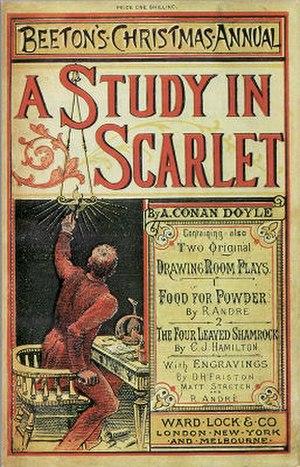
Une étude en rouge, aussi traduit Un crime étrange ou encore Écrit dans le sang, est un roman policier d'Arthur Conan Doyle paru en 1887 dans le Beeton's Christmas Annual avant d'être publié en volume en 1888.